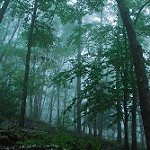
Label: forest